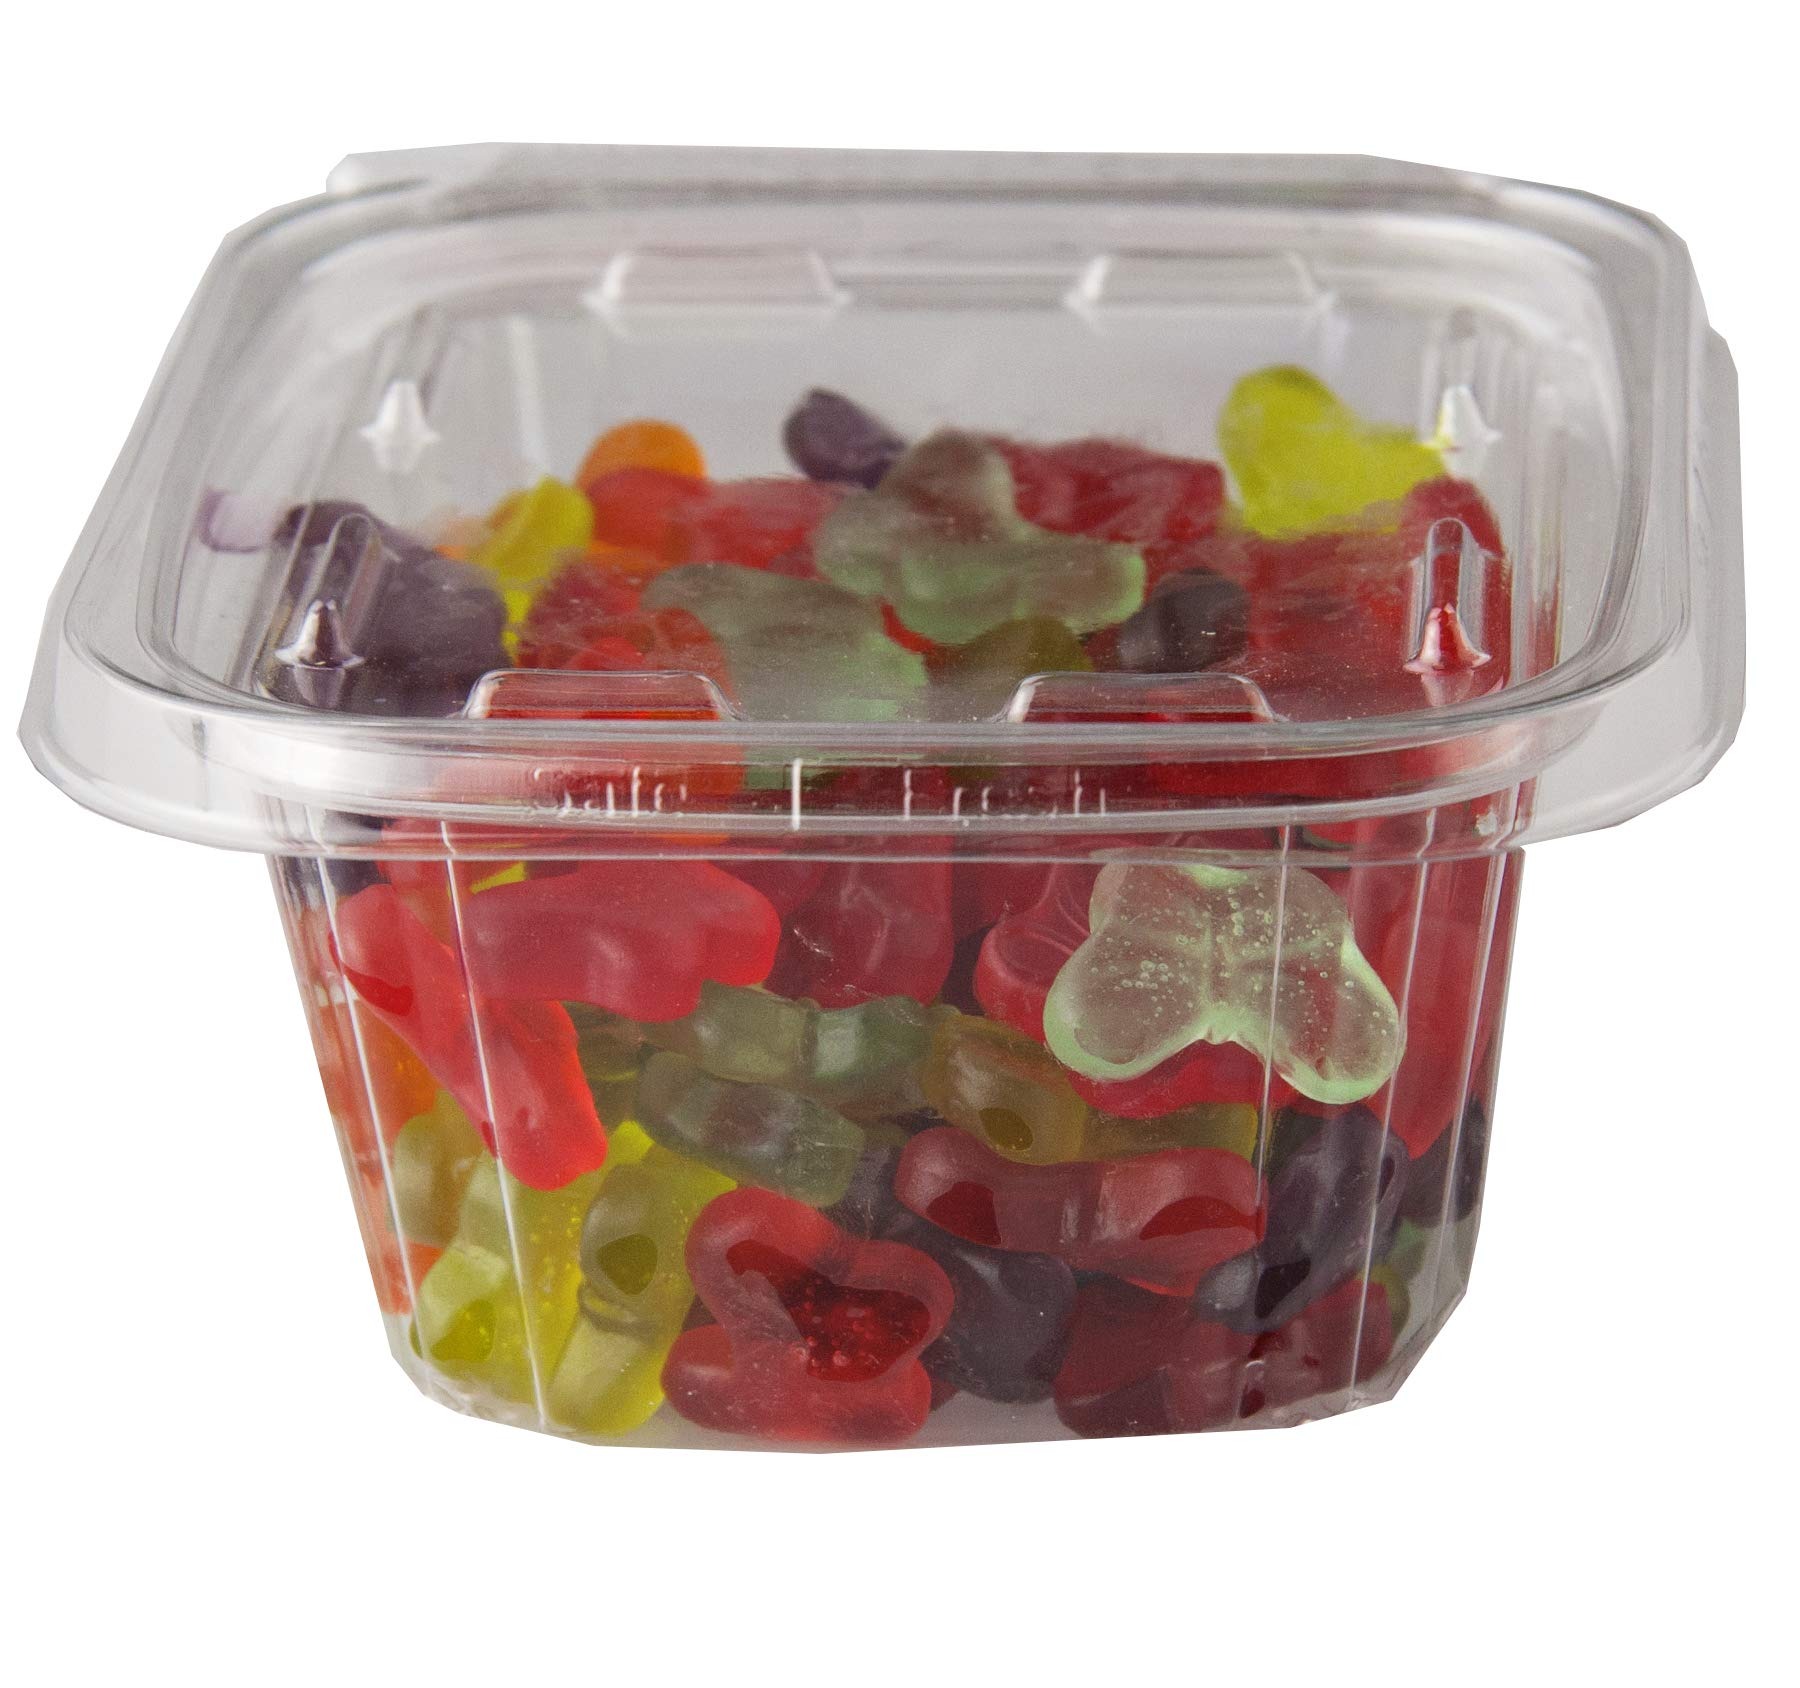
Item Name: Gummi Bears, Gummi Worms, Gummi Mini Sharks or Gummi Butterflies- 2 Containers (Butterflies 12.oz.)
Bullet Point 1: Enjoy a classic, gummi confection bursting with flavor.
Bullet Point 2: Two sealed plastic containes in your choice of worms, sour worms, sharks, bears or butterflies
Bullet Point 3: This delicious treat is low in fat and cholesterol-free.
Product Description: Having these butterflies in your stomach won't make your nervous - it they will just make you want to finish the whole container! Enjoy a mix of strawberry, grape, orange, blue raspberry, watermelon and green apple flavors for a perfect spring treat.
Value: 24.0
Unit: Ounce

Price: 25.99